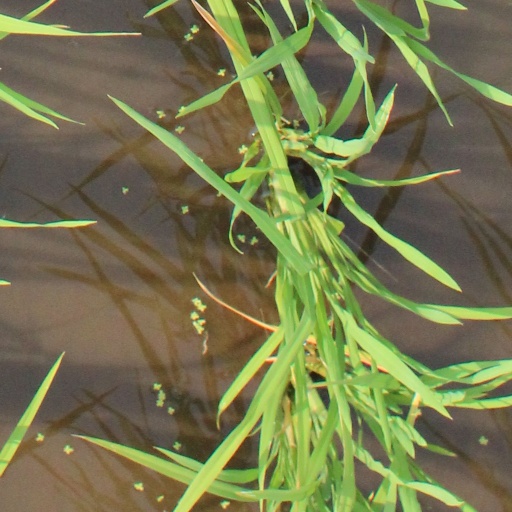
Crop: rice